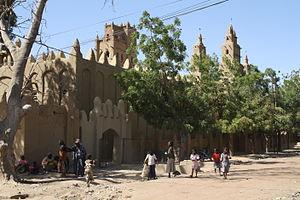
Grande Mosquée du Vendredi, d'architecture soudanaise
Cet article recense les sites inscrits au patrimoine mondial au Mali.
La grande mosquée du vendredi de Niono, au Mali, a été construite en 1948 par une équipe de maçons de Djenné. Il s'agit d'un édifice de banco, d'architecture soudanaise.
Niono est une ville et une commune du Mali, chef-lieu du cercle de Niono dans la région de Ségou.